Something to Believe In (film)

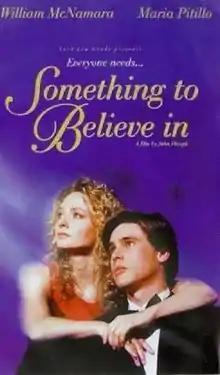

Something to Believe In is a 1998 film directed by John Hough and starring William McNamara, Tom Conti, and Maria Pitillo.